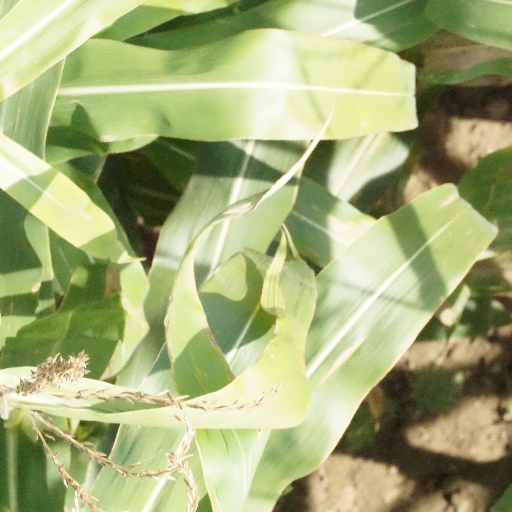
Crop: maize; corn